Philippe Starck

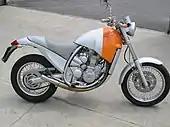
Aprilia Moto 6.5

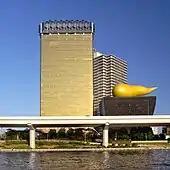
Asahi Breweries Headquarters

In 1983, then-French President François Mitterrand, on the recommendation of his Minister of Culture, Jack Lang, chose Starck to refurbish the president's private apartments at the Élysée. The following year he designed the Café Costes. One of his best-known creations is the Juicy Salif for Alessi in 1987 and the Louis Ghost Chair for Kartell (2000), which sold over two million copies.